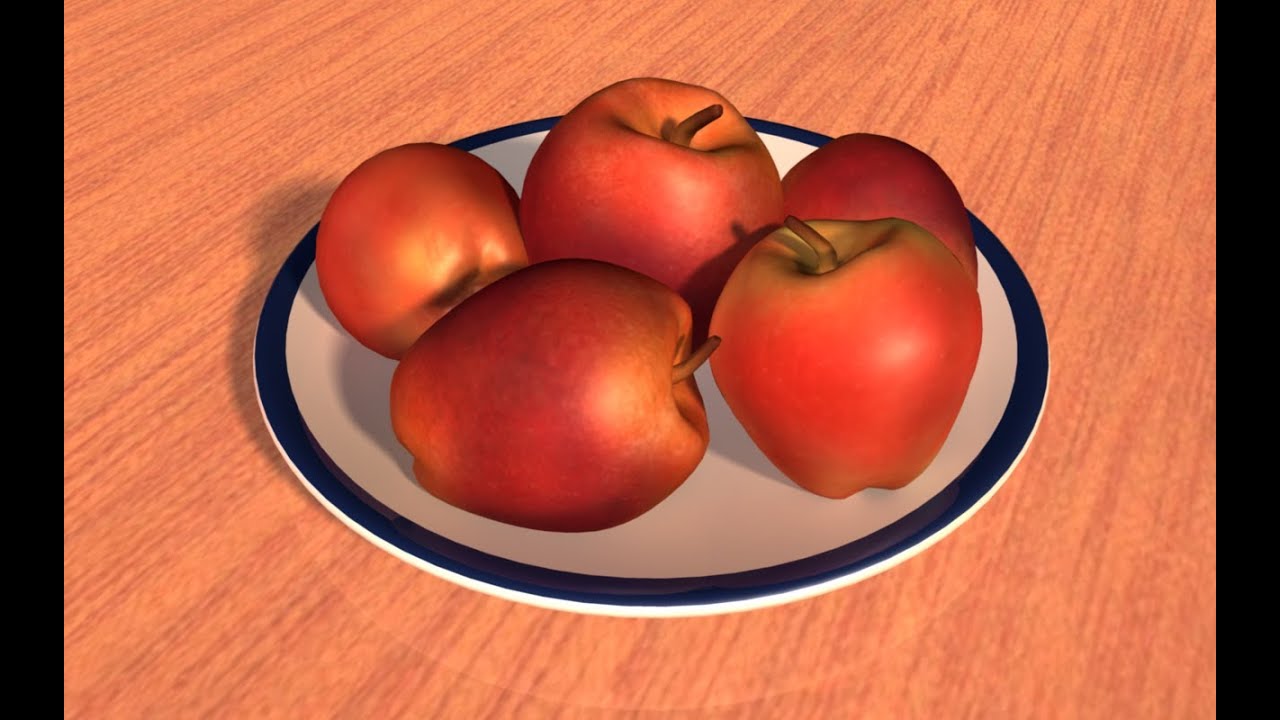
Label: Apple